Chelow kabab
Also known as:
ar - Arabic: جلو كباب
az - Azerbaijani: Düyü kababı
bn - Bangla: চিলো কাবাব
de - German: Tschelo Kabāb
es - Spanish: Chelow kabab
eu - Basque: Chelow kabab
fa - Persian: چلوکباب
hy - Armenian: Չելոու քաբաբ
ja - Japanese: チェロウ・キャバーブ
jv - Javanese: Chelow kabab
ko - Korean: 첼로 카바브
ku - Kurdish: Çelokebab
ru - Russian: Челоу-кебаб
sv - Swedish: Chelo kabab
Category: meat (grilled meat)
Cuisine: Iranian
Associated cuisines: Iranian
Area: Golpayegan, Tehran
Countries: Iran
Region: Southern Asia

This dish consists of steamed rice (čelow) and one of the many varieties of kebab. This dish is served with accompaniments such as butter, sumac powder, basil, onions, and grilled tomatoes.

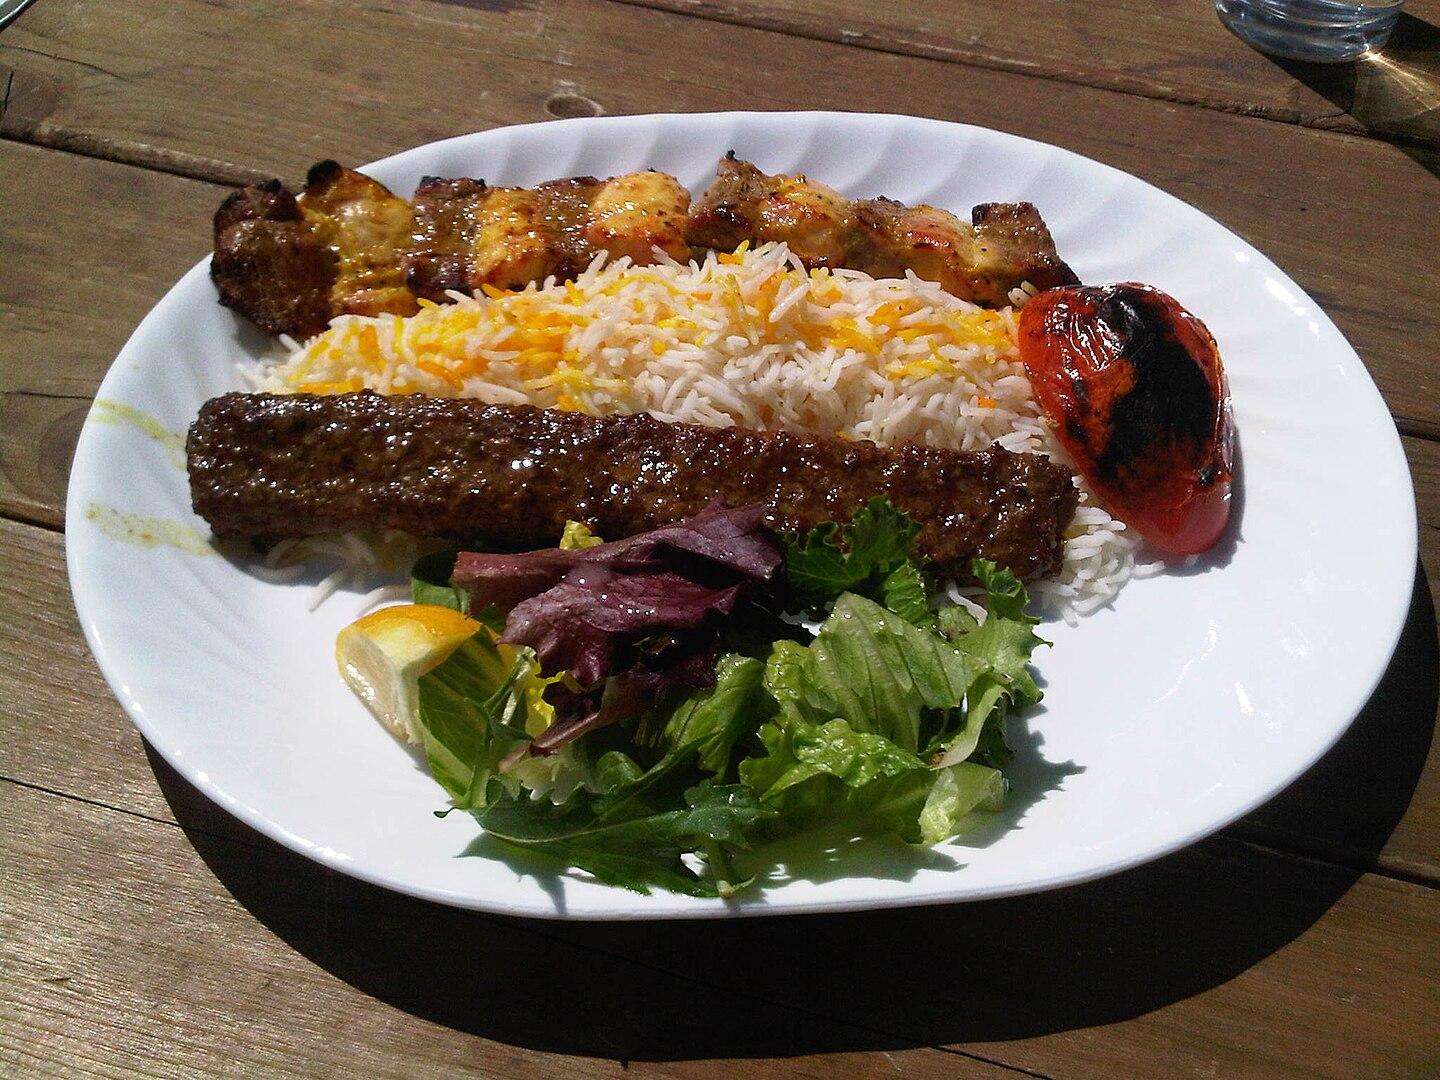
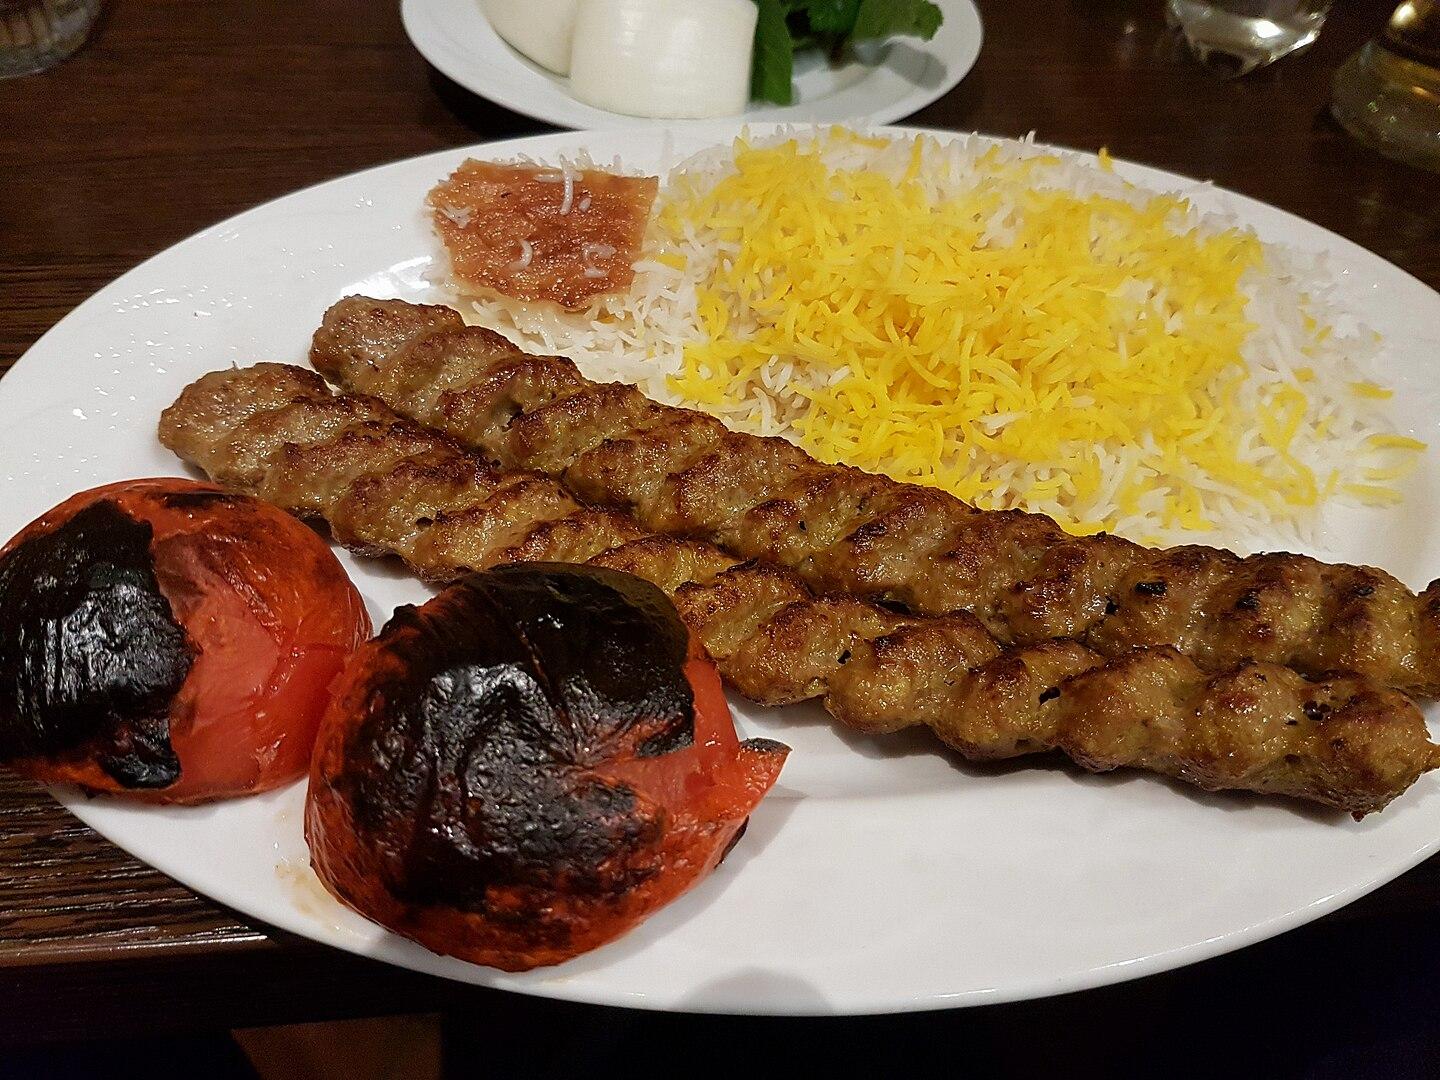
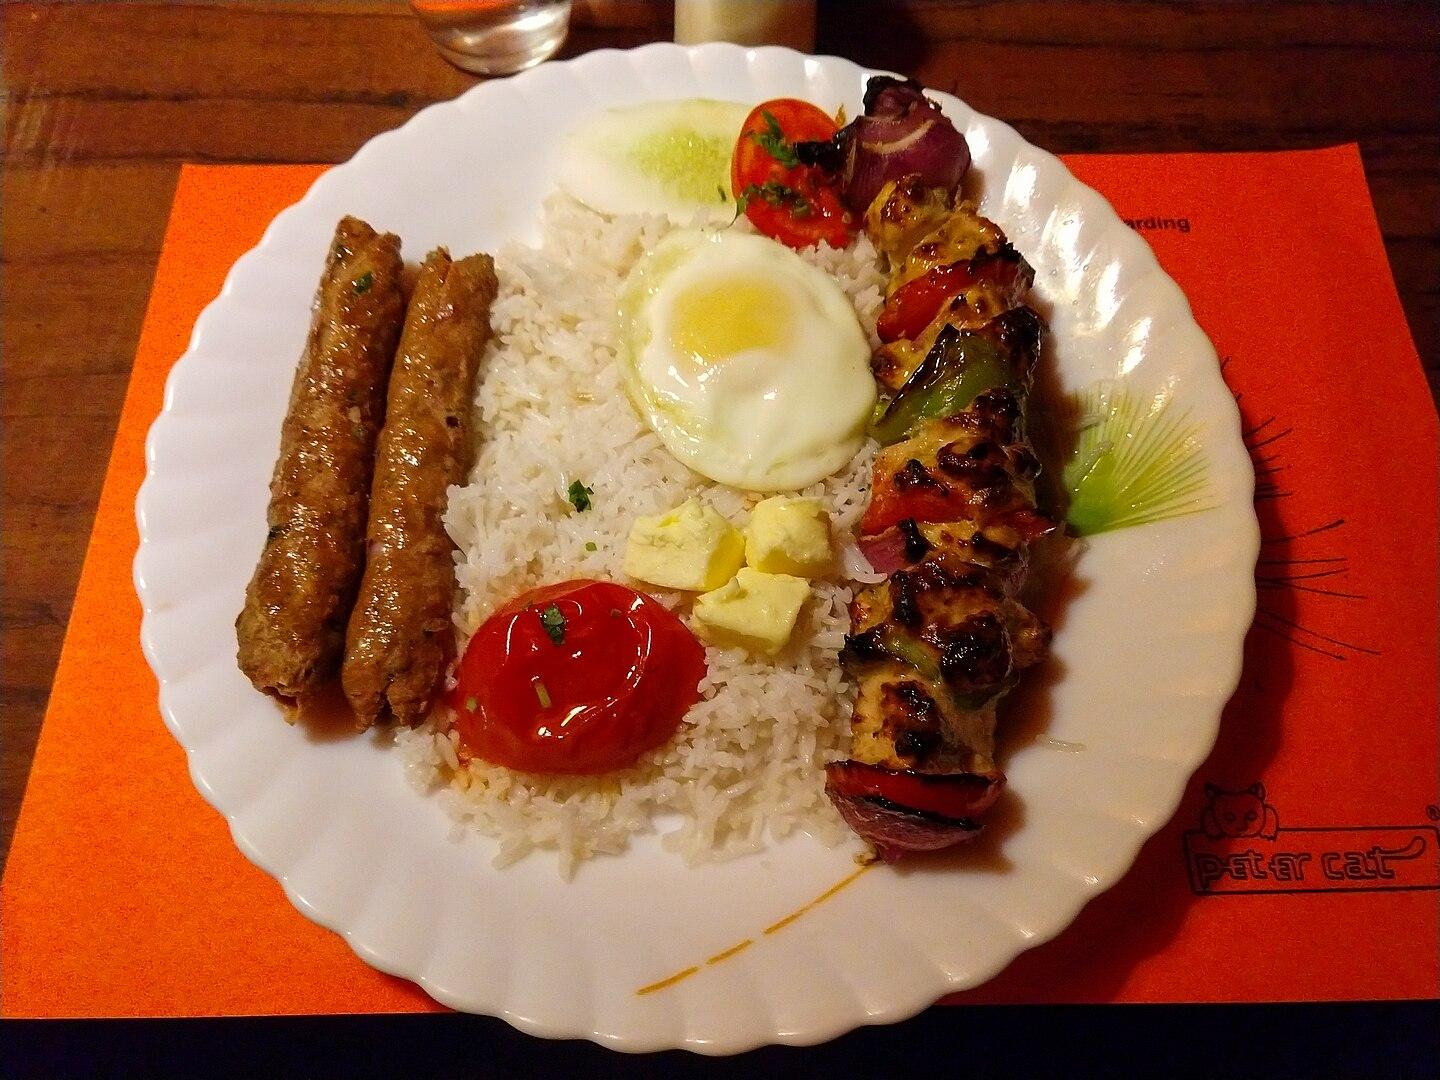